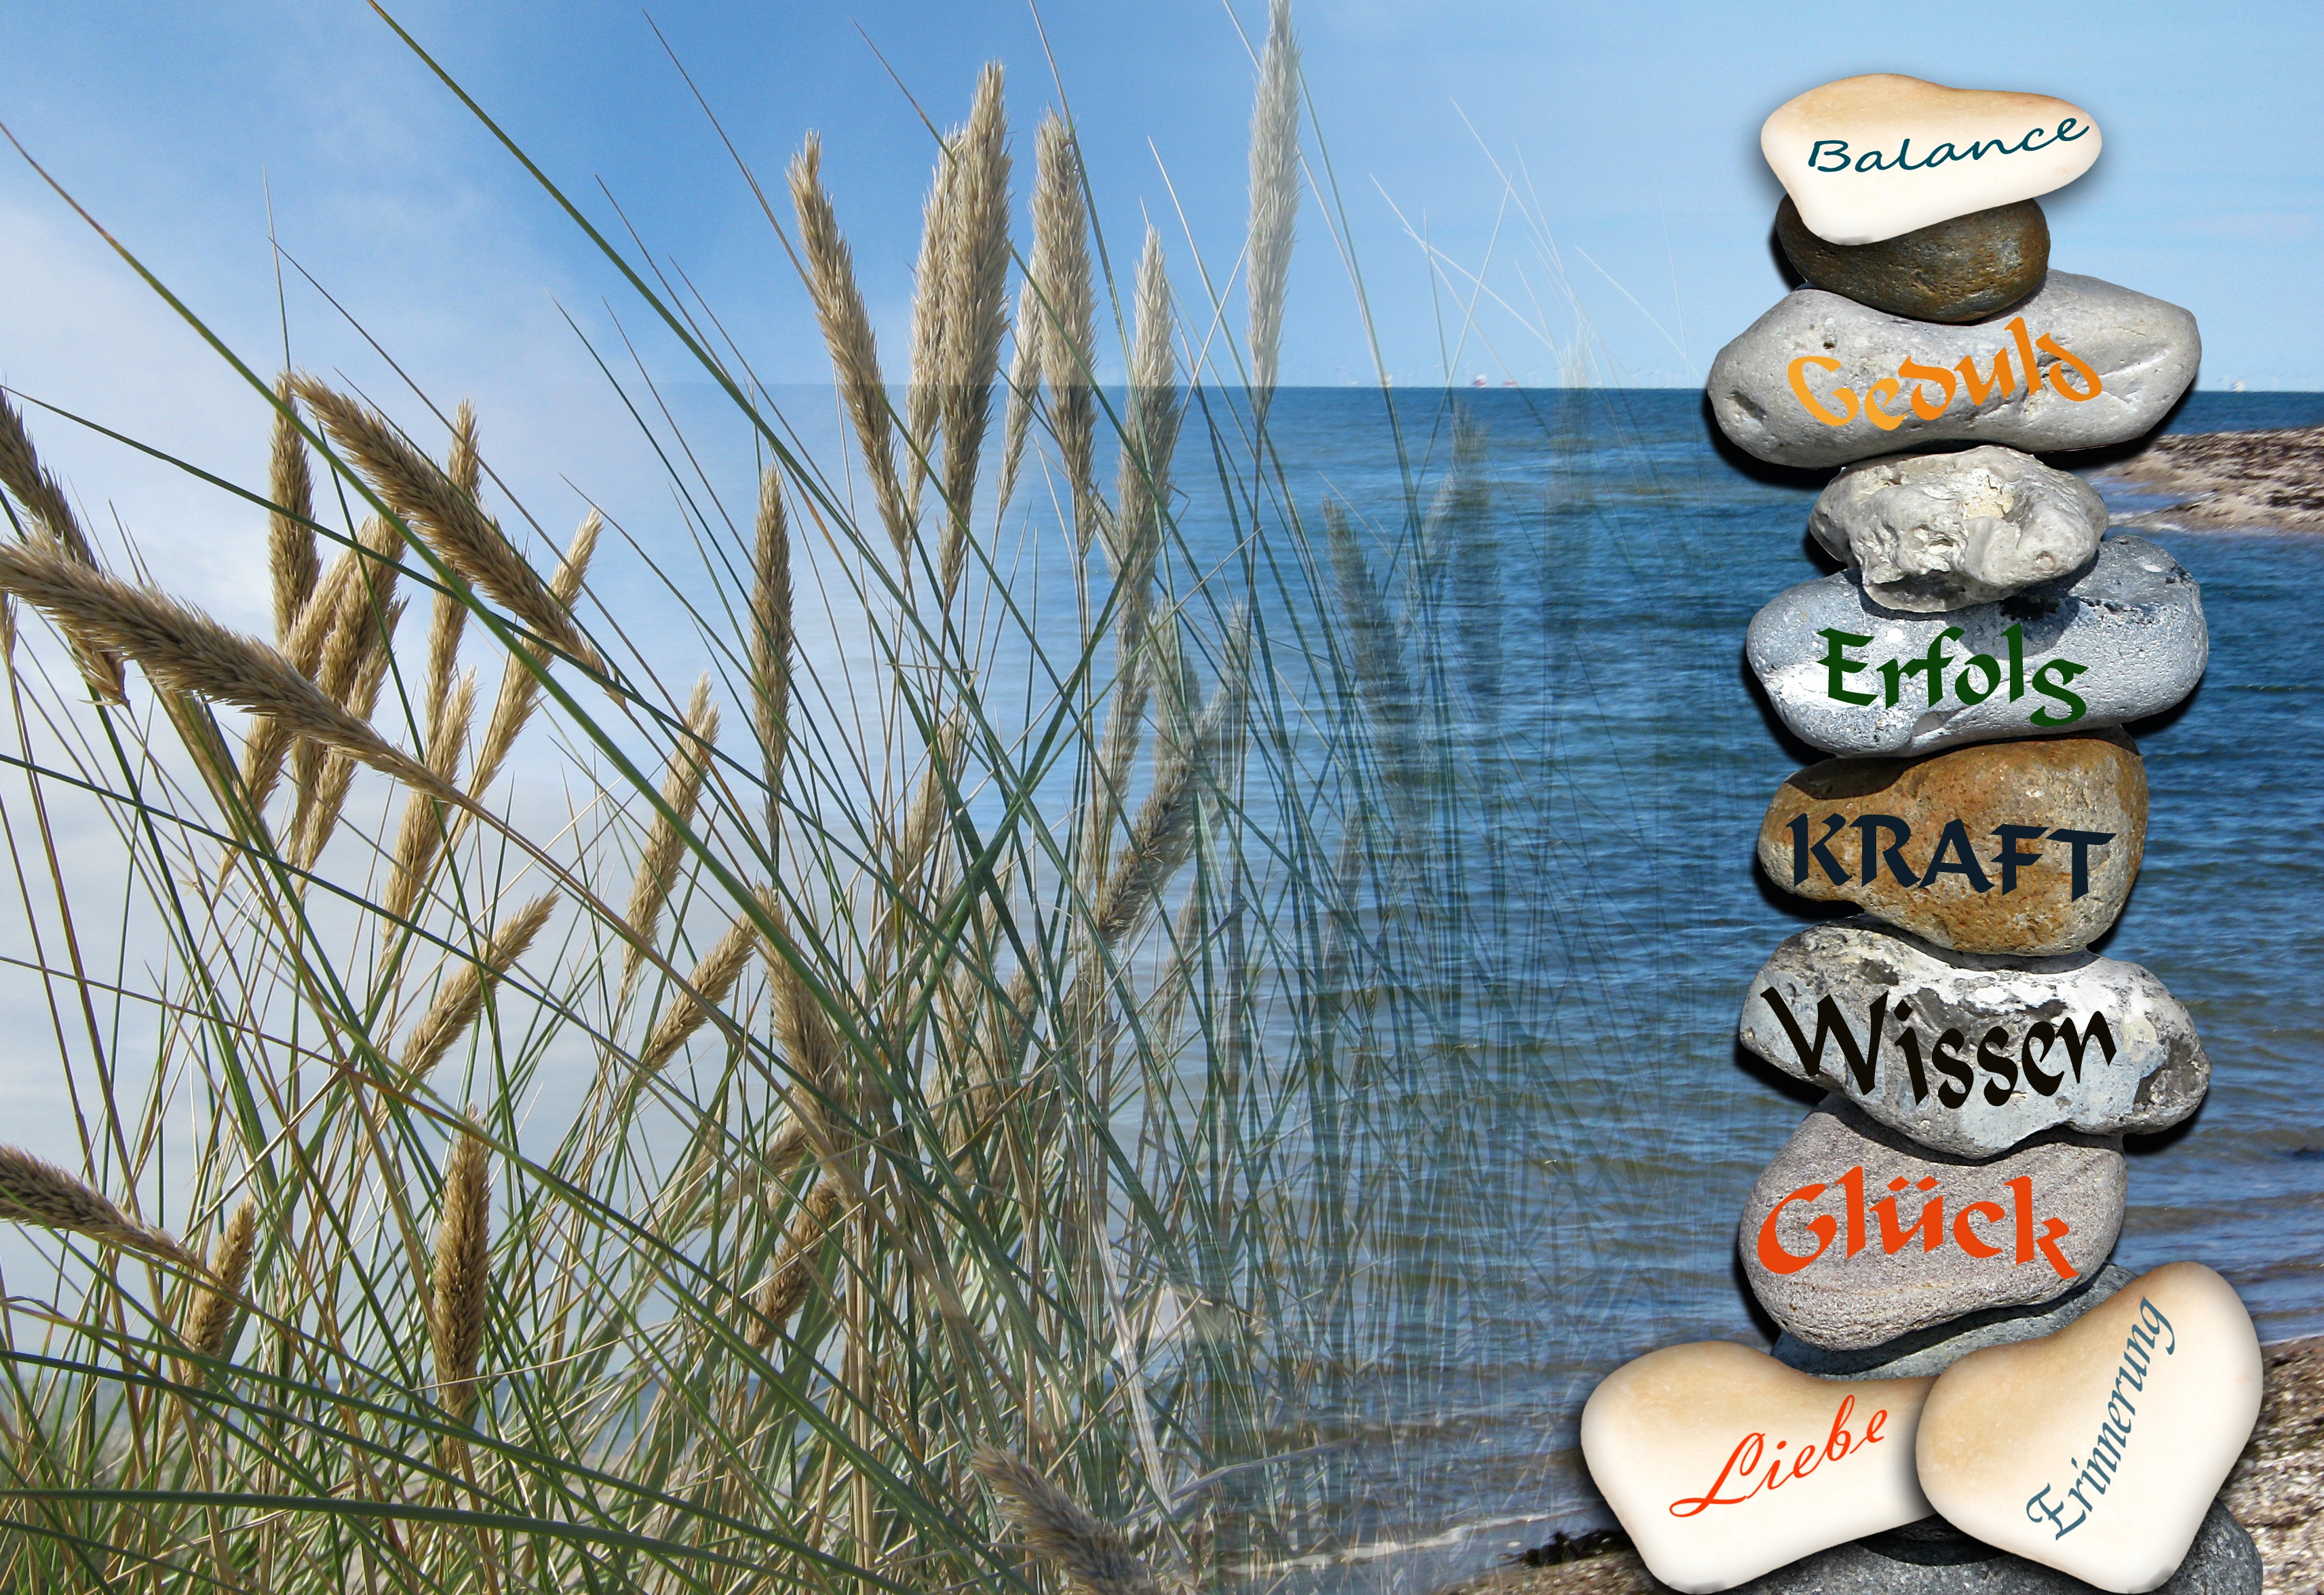
beach, grass, sand, sky, relax, tower, balance, tourism, stones, patience, luck, success, force, layered, know, photo montage, commodity, grass family